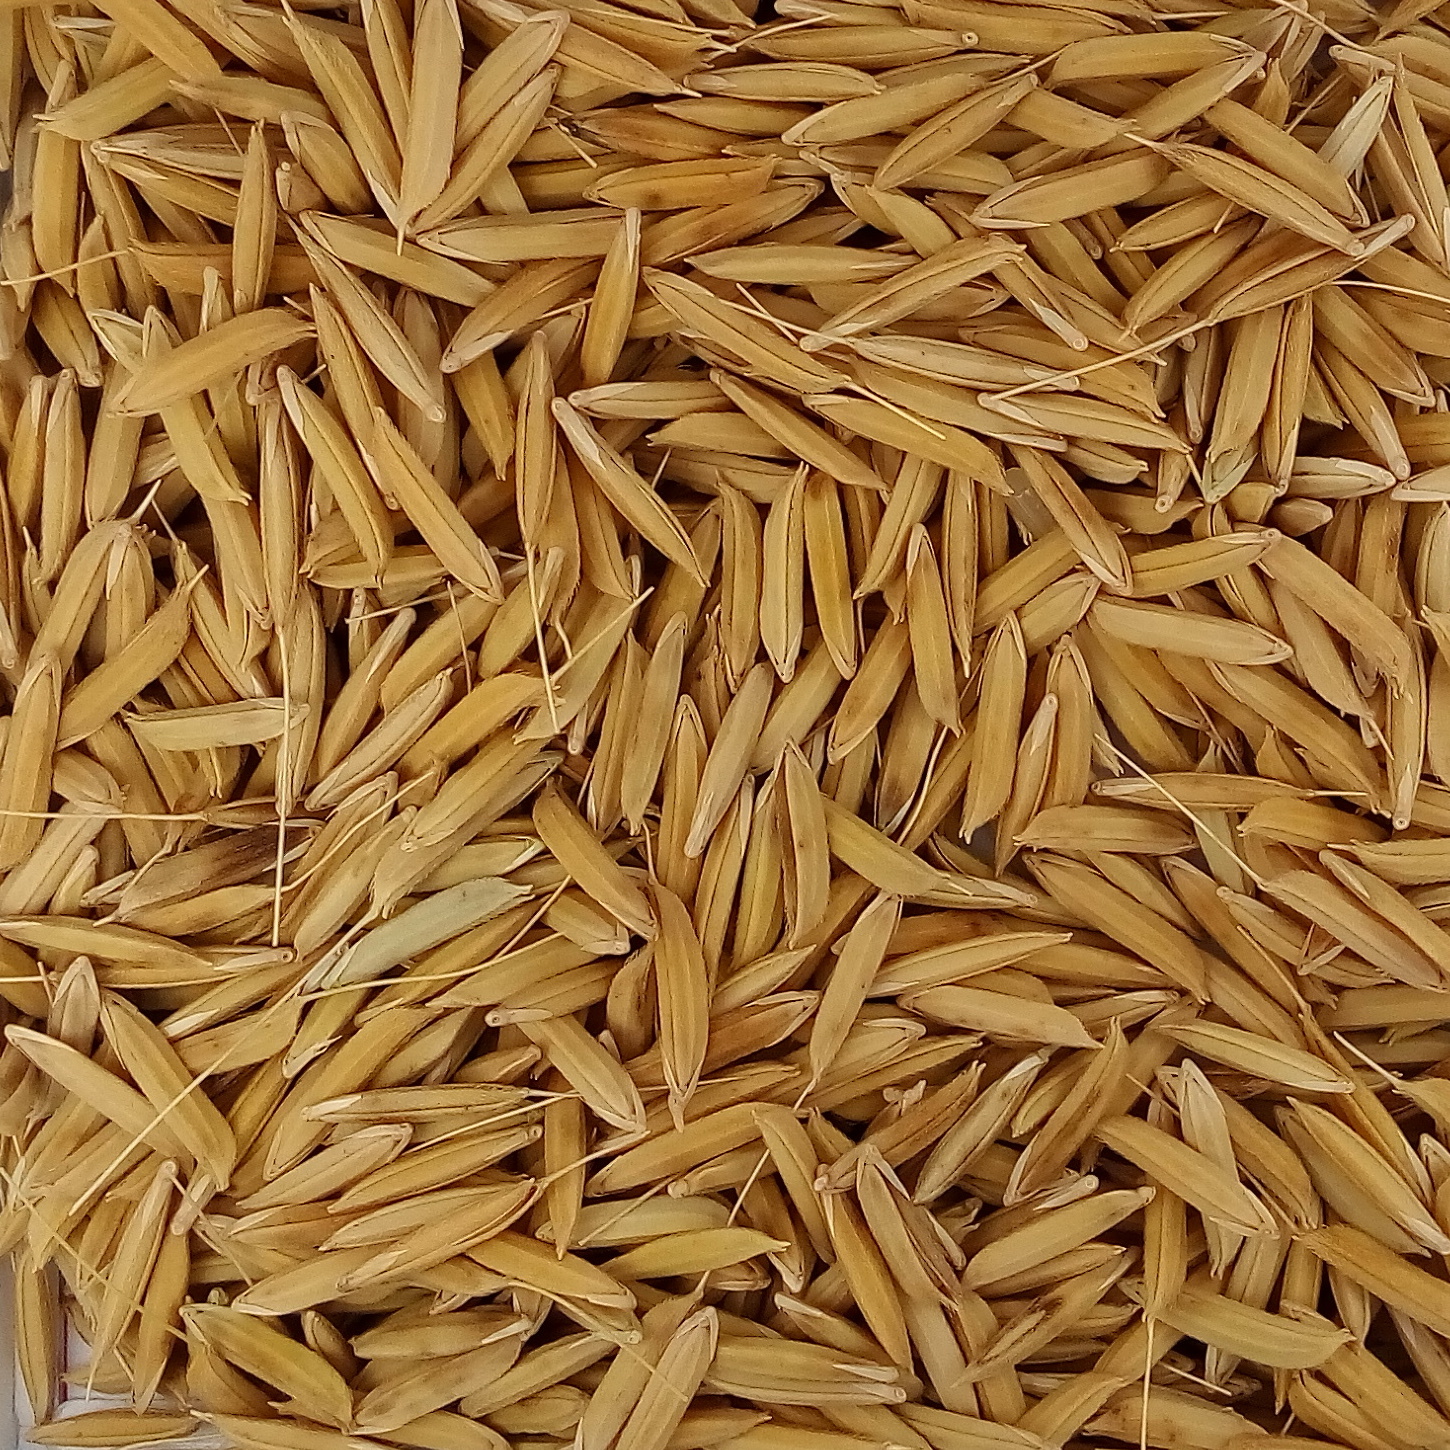
Rice seed variety: 1728